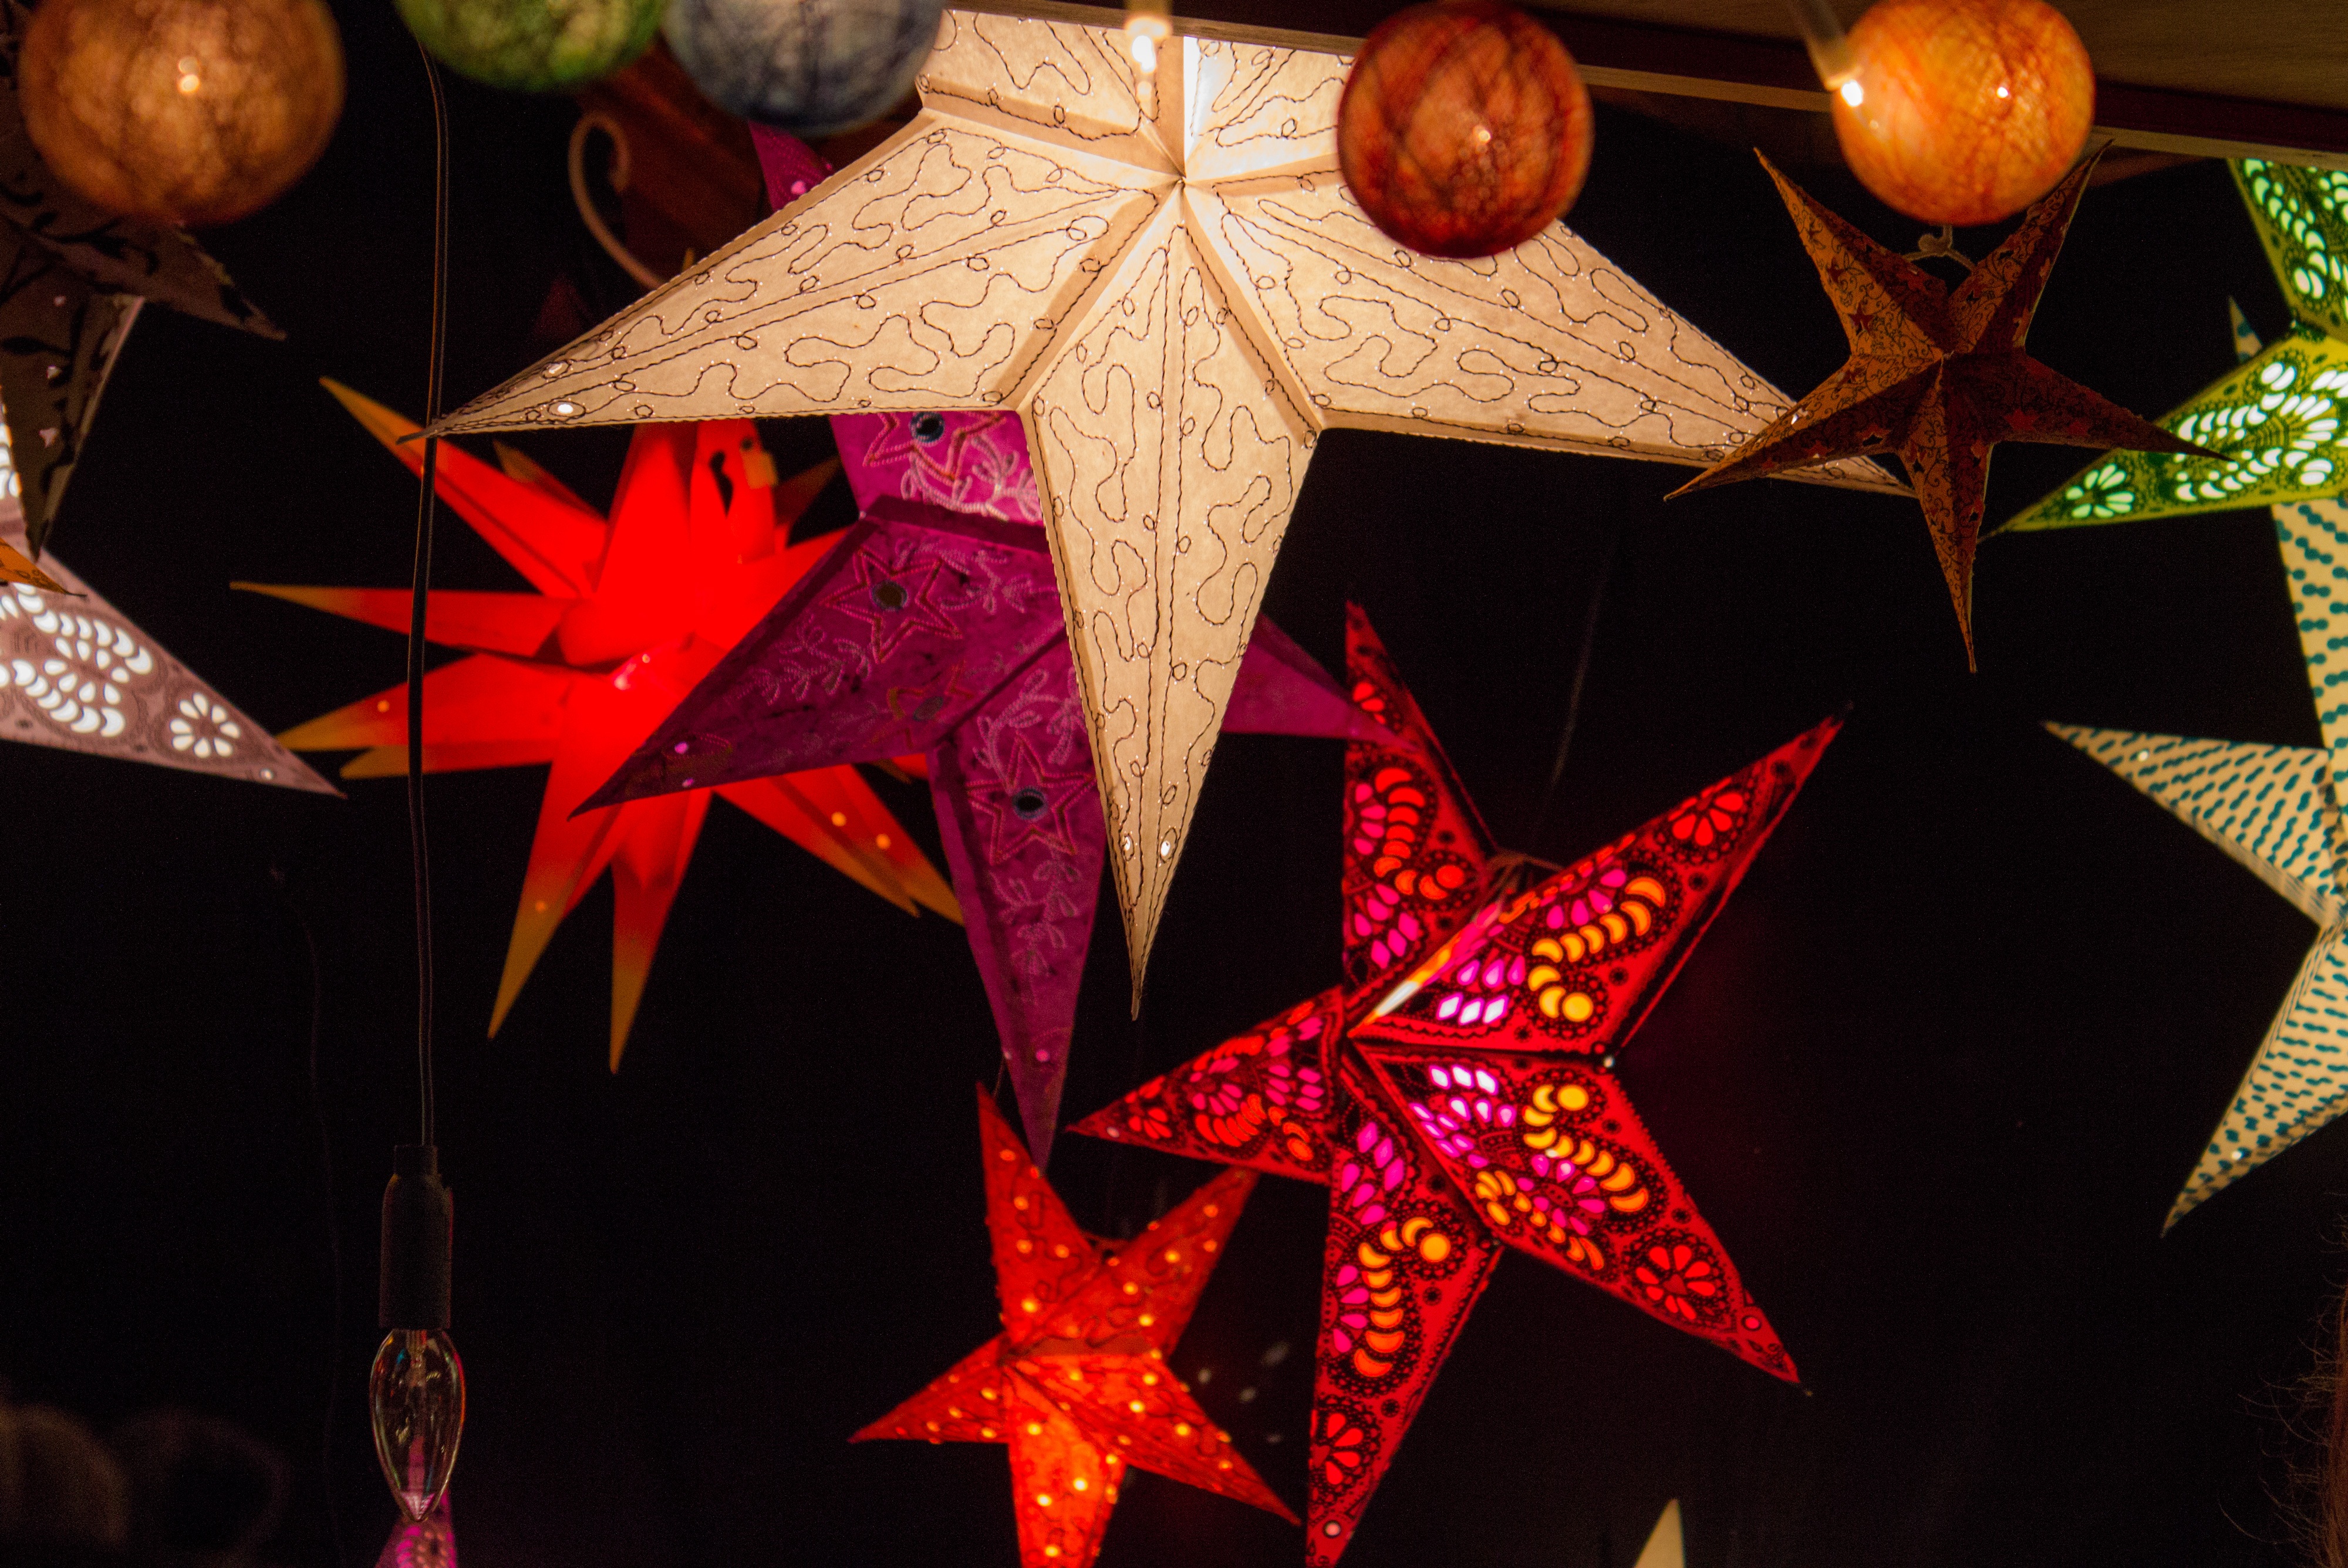
light, star, leaf, atmosphere, evening, decoration, red, color, darkness, colorful, christmas, lighting, advent, christmas decoration, christmas time, art, lights, lanterns, lamps, poinsettia, christmas market, christmas decorations, sales stand